The Craft of Research

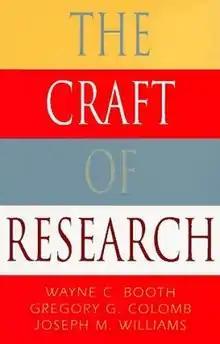
First edition

The Craft of Research is a book by Wayne C. Booth, Gregory G. Colomb, Joseph M. Williams, Joseph Bizup, and William T. Fitzgerald. The work is published by the University of Chicago Press. The book aims to provide a basic overview of how to research, from the process of selecting a topic and gathering sources to the process of writing results. The book has become a standard text in college composition classes and is now in its fifth edition.